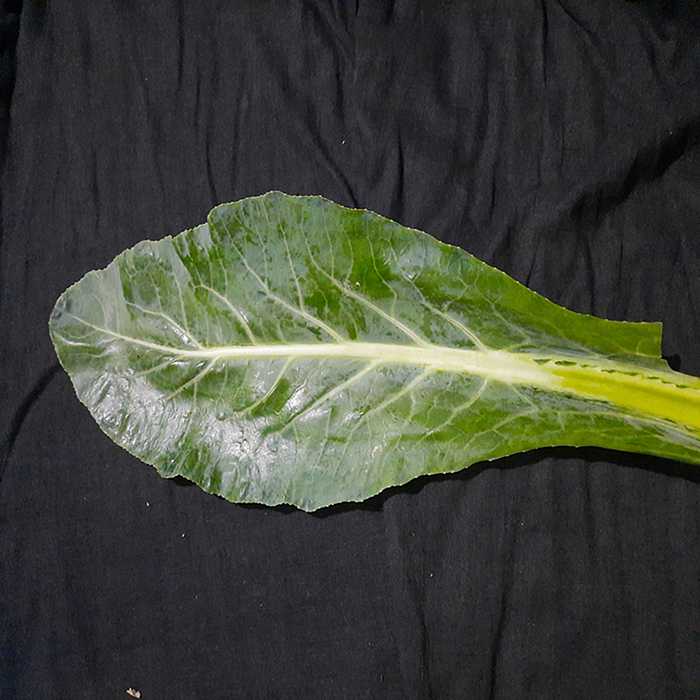
Plant: Cauliflower
Label: Fresh leaf